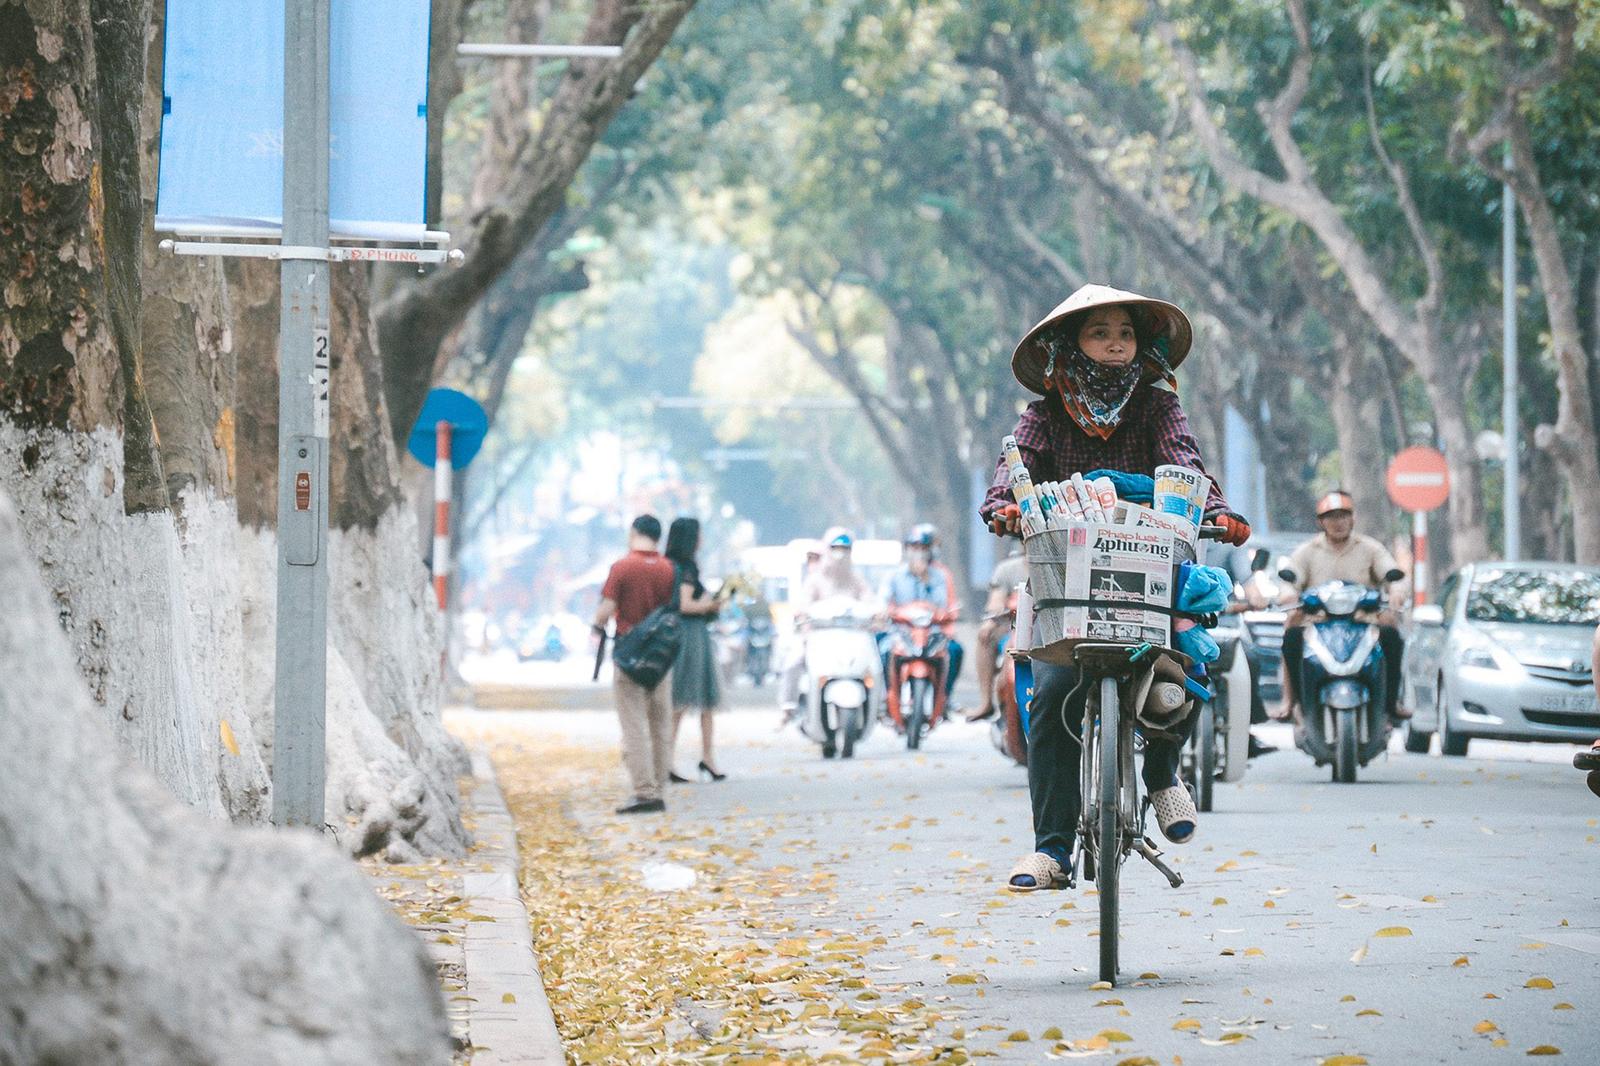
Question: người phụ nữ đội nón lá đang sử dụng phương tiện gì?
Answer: người phụ nữ đội nón lá đang đi bằng xe đạp